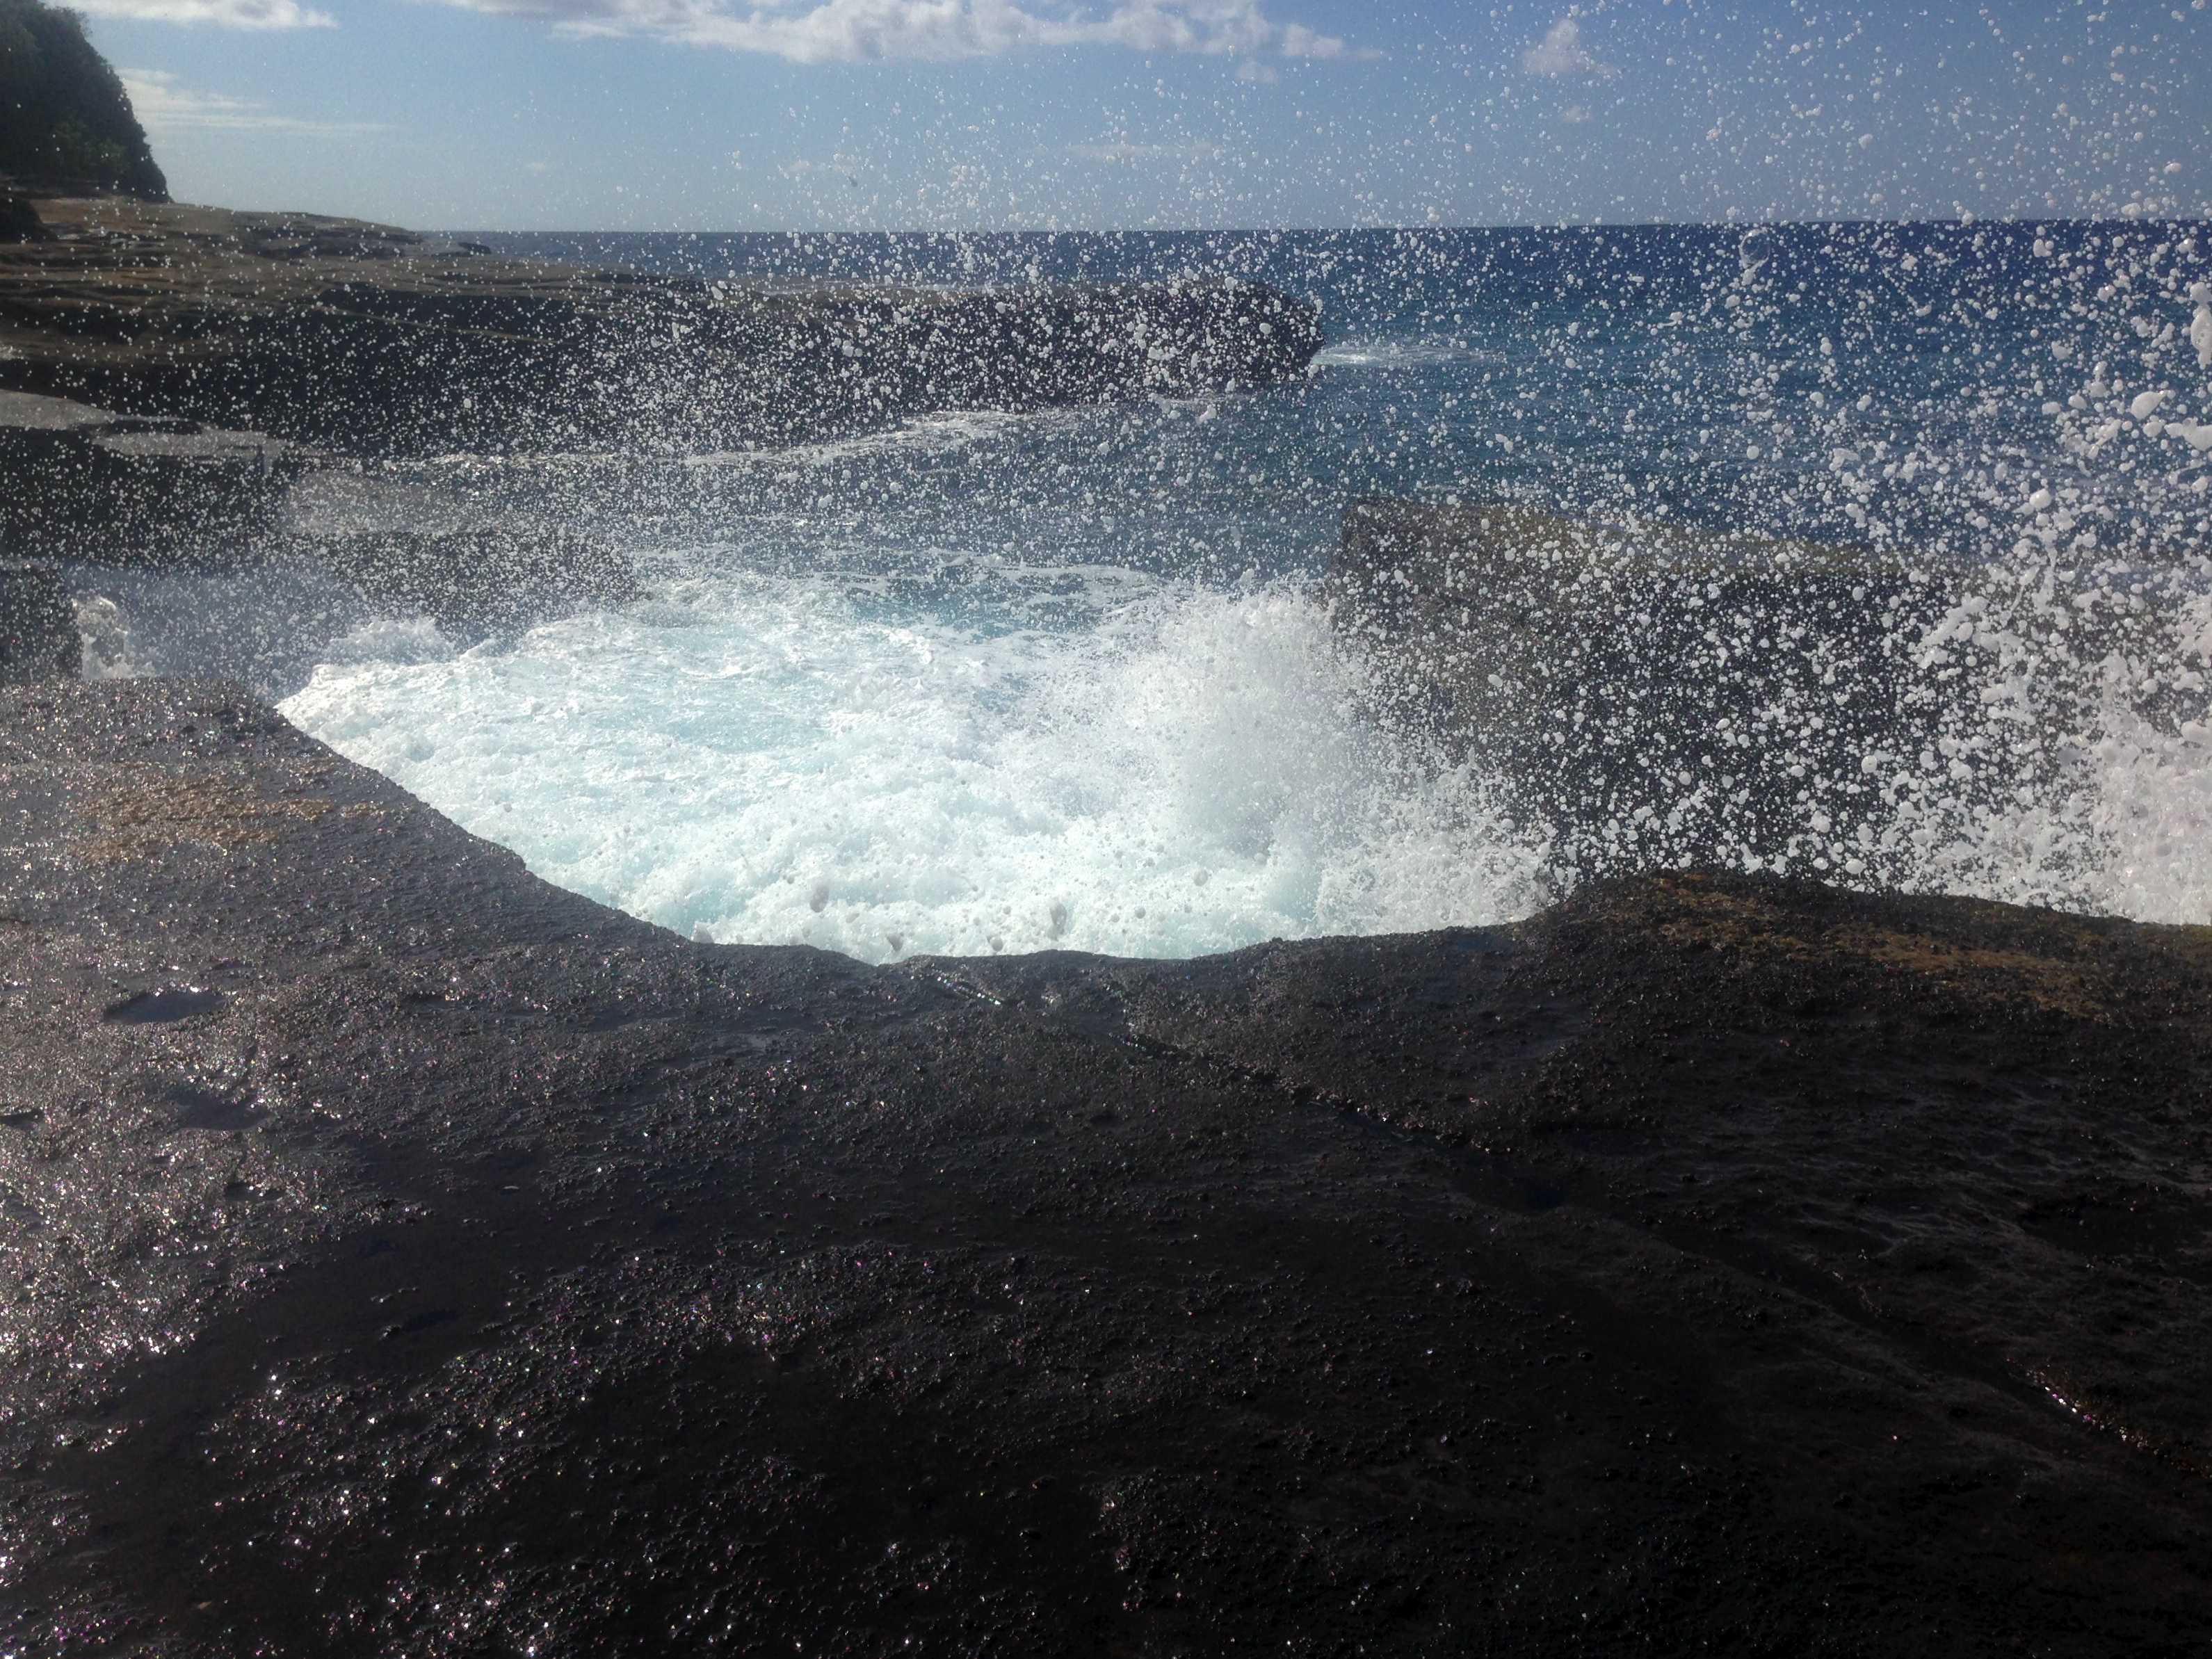
sea, coast, water, rock, ocean, shore, wave, terrain, body of water, 2015365, landform, atmospheric phenomenon, geological phenomenon, wind wave